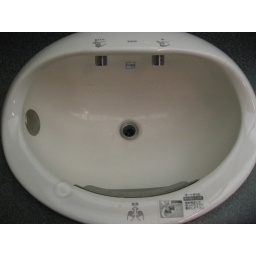
Most efficient sink in the world - clockwise, from top left: auto soap, auto water, auto dryer.